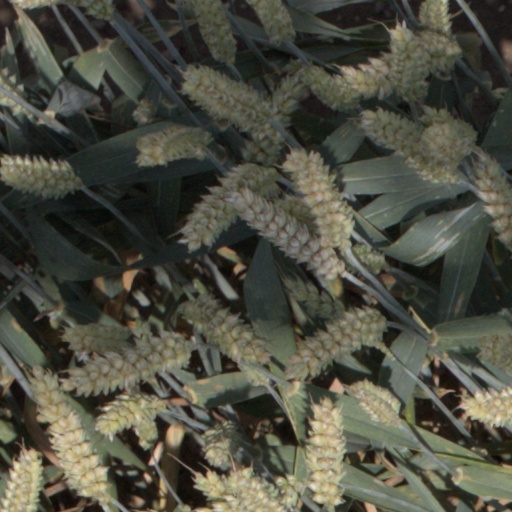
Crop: wheat